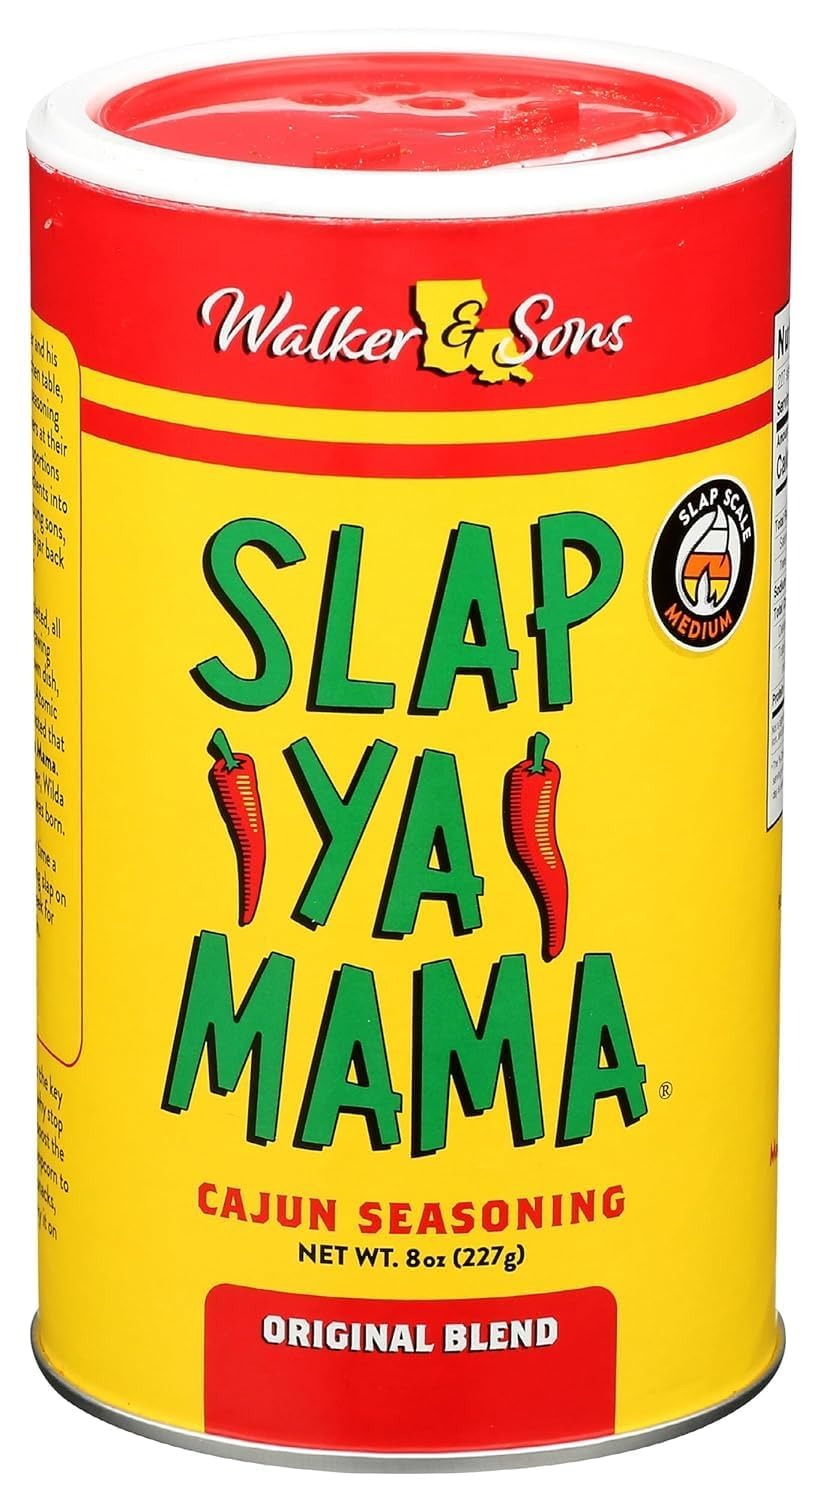
Item Name: Walker & Sons Slap Ya Mama, Cajun Seasoning, 8 Oz Can
Bullet Point 1: CLASSIC ORIGINAL SEASONING: Slap Ya Mama's unique blend of Cajun seasonings & spices bring any dish to life with amazing flavors. Remember, if you can eat it you can slap" it! "
Bullet Point 2: VERSATILE AND EASY TO USE: Not too spicy and full of flavor, this mix can be used on any dish. Use as a rub for grilling, smoking, or frying. Add cajun flavor to jambalaya, gumbo, etouffee, shrimp and crawfish. Even add some spice to your Bloody Mary or beer!
Bullet Point 3: KOSHER AND NO MSG: Feel good knowing that this blend is made with genuine, authentic ingredients.
Bullet Point 4: INGREDIENTS: Salt, Red Pepper, Black Pepper, Garlic
Bullet Point 5: FROM OUR FAMILY TO YOURS: Slap Ya Mama has been crafting top of the line quality cajun seasonings and recipes from Ville Platte, Louisiana for decades.
Value: 8.0
Unit: Ounce

Price: 4.49